Electric fire engine

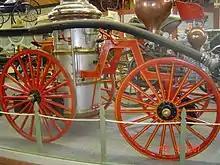
Nineteenth-century steam fire engine in Mackinac Island museum

Experimental electric fire-engines were made for testing in France, Germany and England starting in the latter part of the nineteenth century. Siemens Brothers Company of London built and experimented with an electric fire engine in 1891. It was shown at the Royal Naval Exhibition in England in 1892. The Paris Fire Brigade experimented with a self-propelled electric fire engine in 1899. The French electric fire engine, known to them as the automobile pump, was first exhibited at the 1900 World's Fair in Paris and became very popular during its first six months of successful operation. It was demonstrated that this electric fire-engine allowed firemen to begin to extinguish a fire four minutes earlier than a steam fire engine. The fire-engine was self-propelled by on board batteries, and carried a water tank with hundreds of gallons of water that could be used immediately at the site of the fire. The hoses were then connected to the city fire hydrants for more water if needed for a large fire. In 1901, the Paris Fire Brigade put an electric fire engine into successful operation that also had a hook-and-ladder wagon. It had an electric motor-driven water pump to which hoses were attached for the firemen to use.